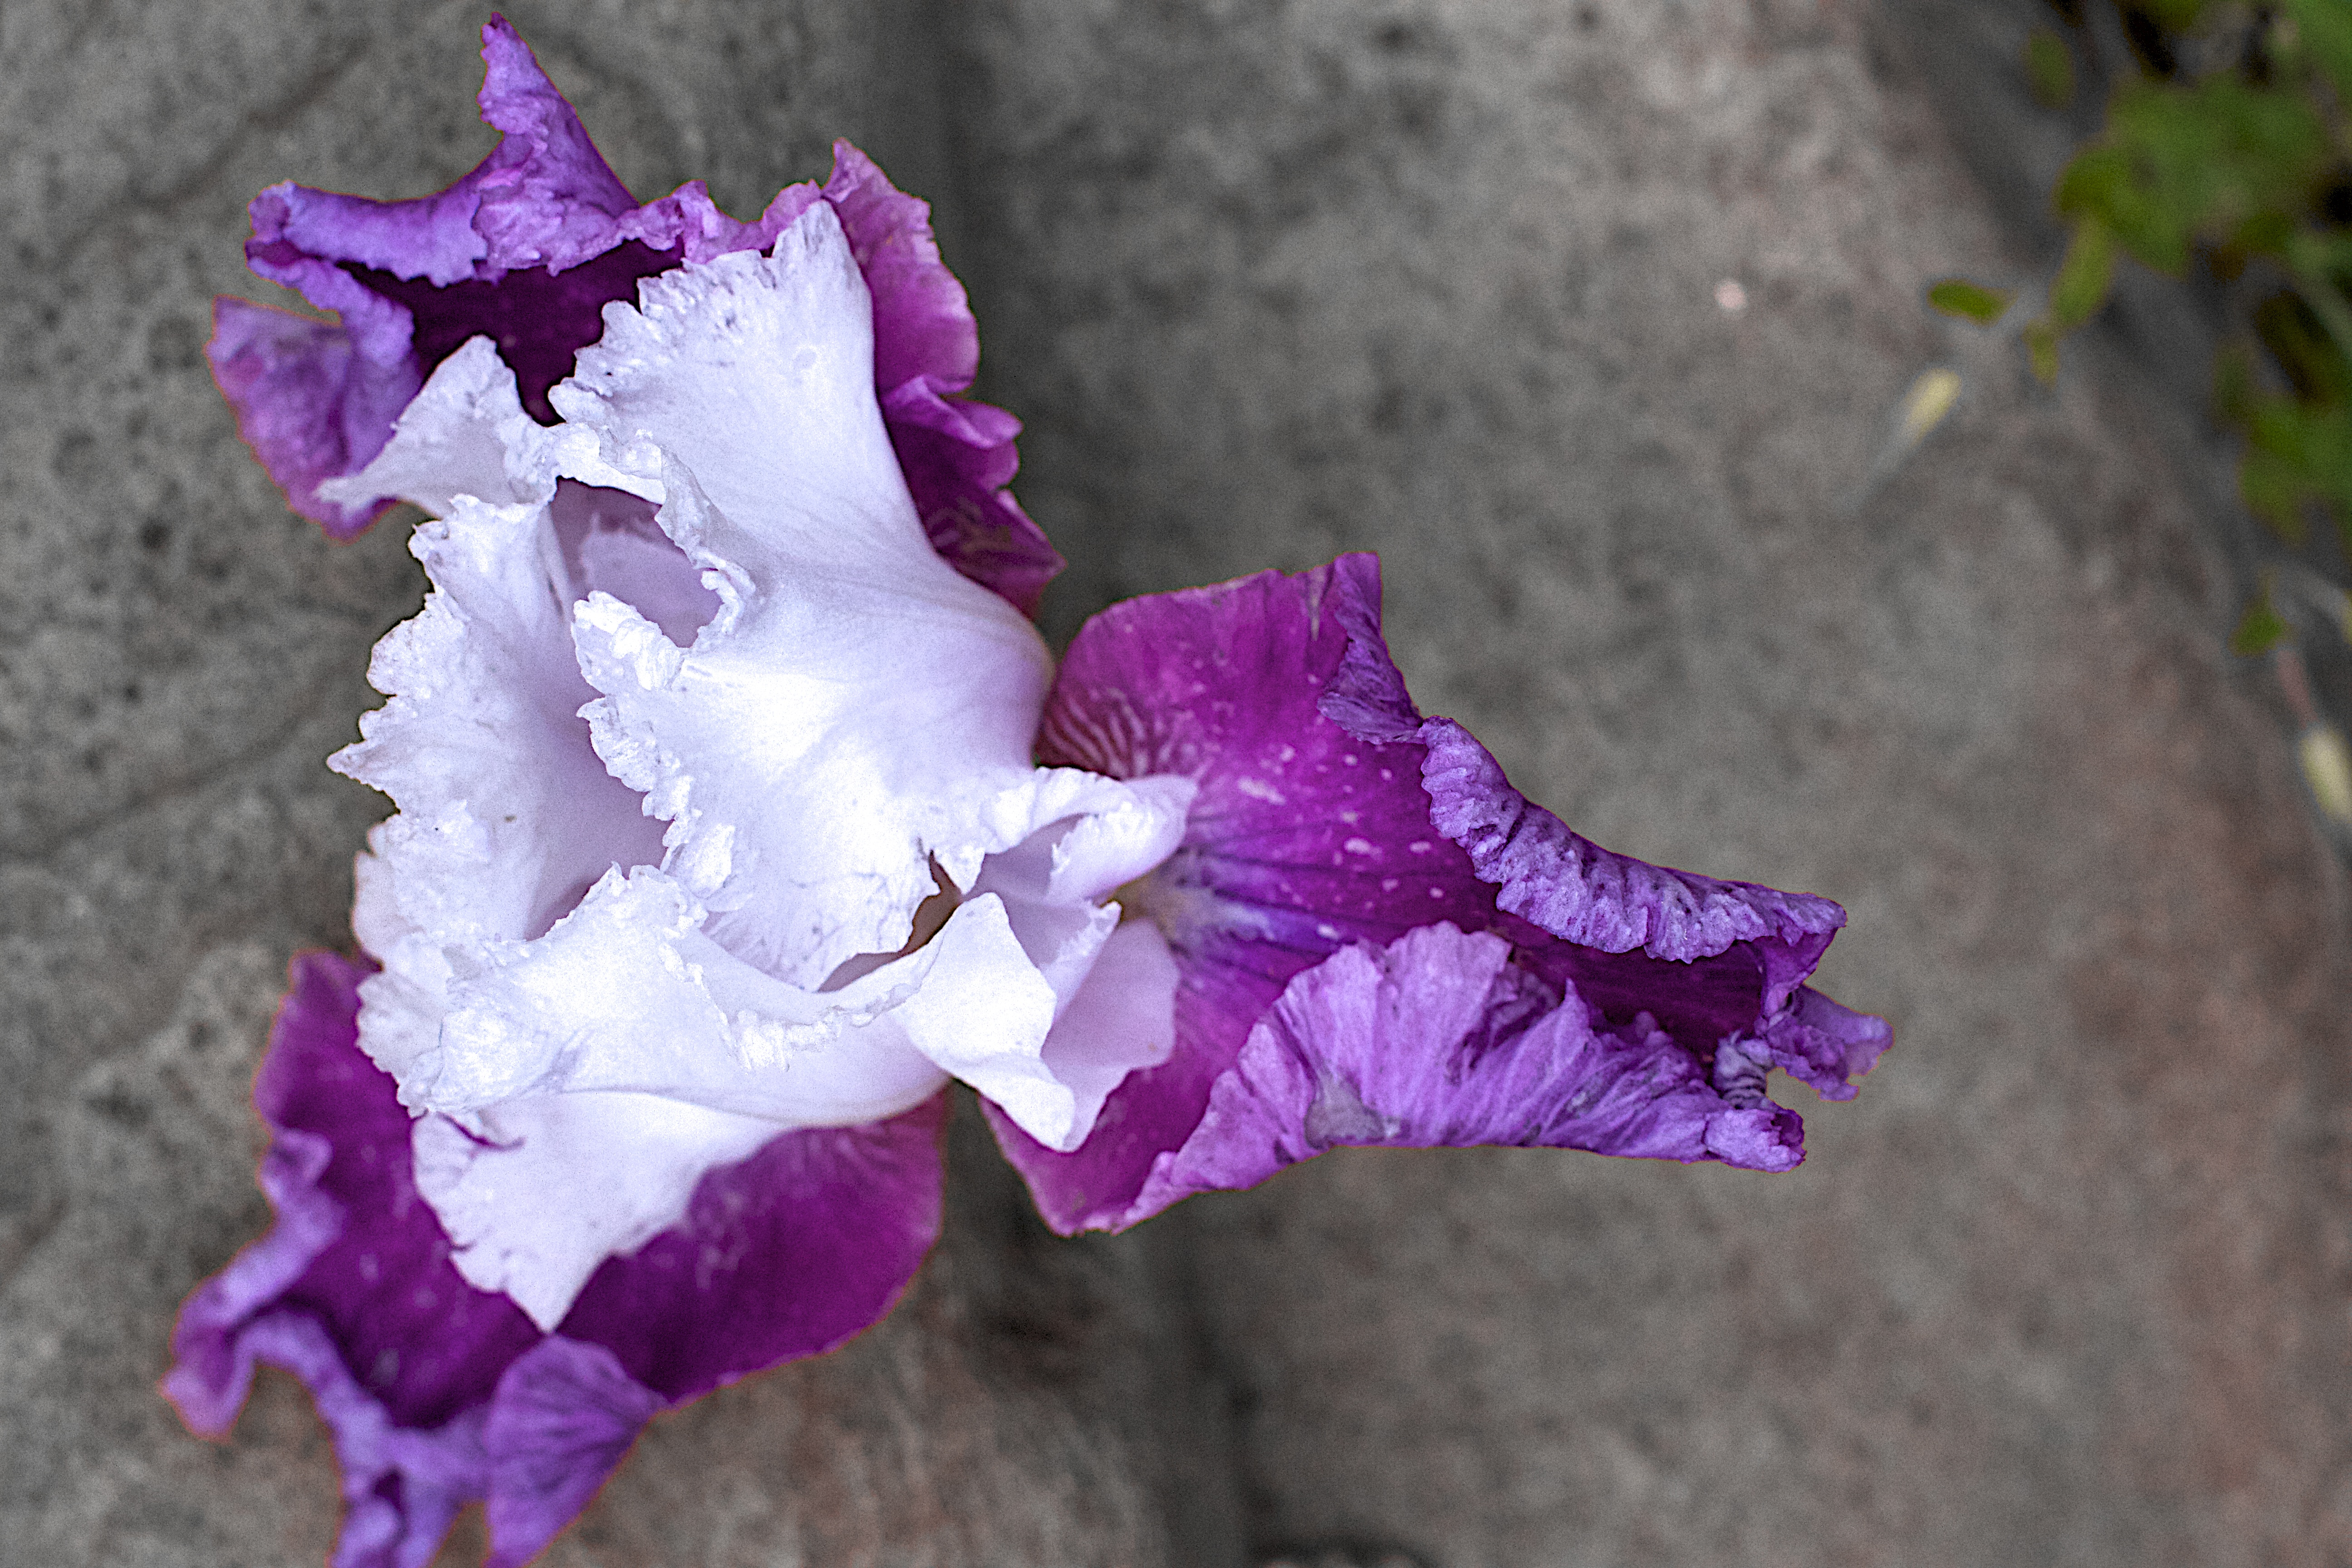
flower, plant, flora, purple, pink, botany, land plant, flowering plant, petal, macro photography, eye, cattleya, gladiolus, iris family, iris